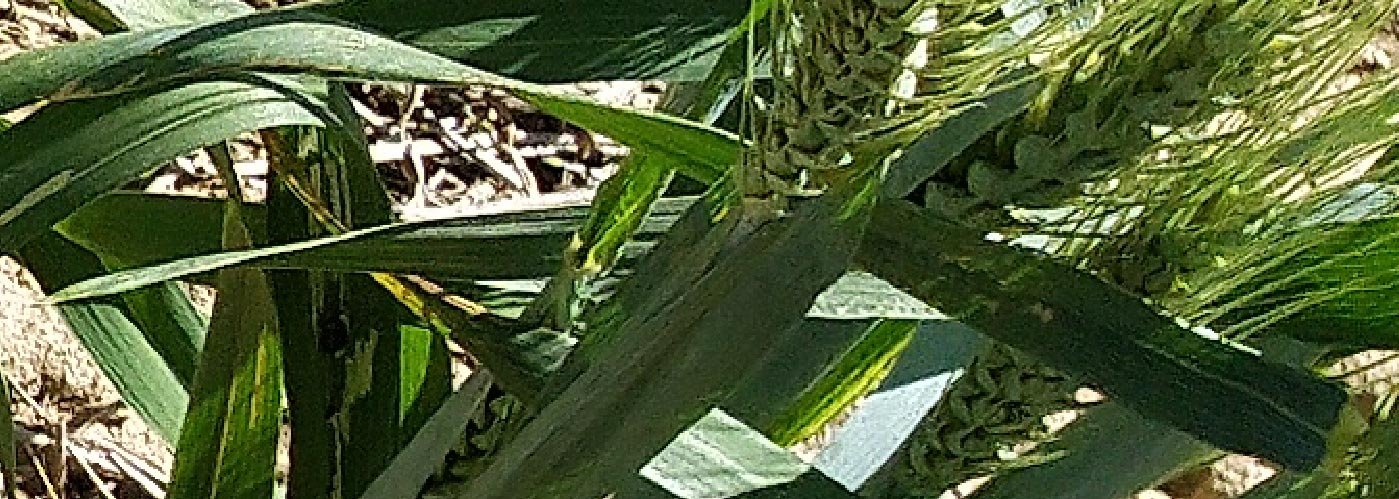
Label: Wheat___Healthy